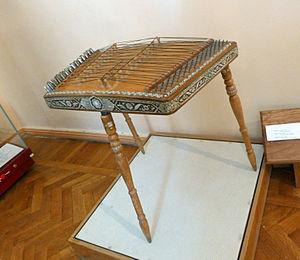
Le yangqin', également tympanon chinois en français, est un instrument de musique chinois à cordes frappées, faisant partie de la famille des cithares sur table.